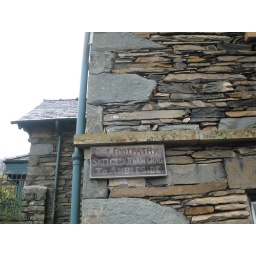
Old sign on the post office in Troutbeck points the way home, Lakes.